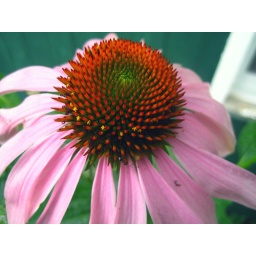
orange in pink